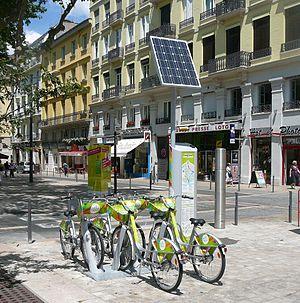
La station VéliVert Jean-Jaurès à Saint-Étienne."
VéliVert est le système de vélocation en libre service et en location longue durée de l'agglomération de Saint-Étienne, lancé le 26 juin 2010. Il comprend 400 vélos en location longue durée et 300 vélos en location libre service répartis sur 29 stations : Saint-Étienne reçoit 200 VéliVert sur 27 stations principalement en centre-ville et Saint-Priest-en-Jarez et Villars disposent chacune d'une station, sans compter les stations événementielles. Les stations sans terminal de carte bancaire proposent un numéro à appeler pour se faire délivrer un numéro d'abonné instantanément.
Saint-Étienne, Sant-Etiève ou Sant-Tiève en arpitan et Sainté en langage familier, est une commune française située dans le quart sud-est de la France, en région Auvergne-Rhône-Alpes. C'est le chef-lieu du département de la Loire.